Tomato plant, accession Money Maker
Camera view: vertical (180 deg); turntable rotation: 180 degrees
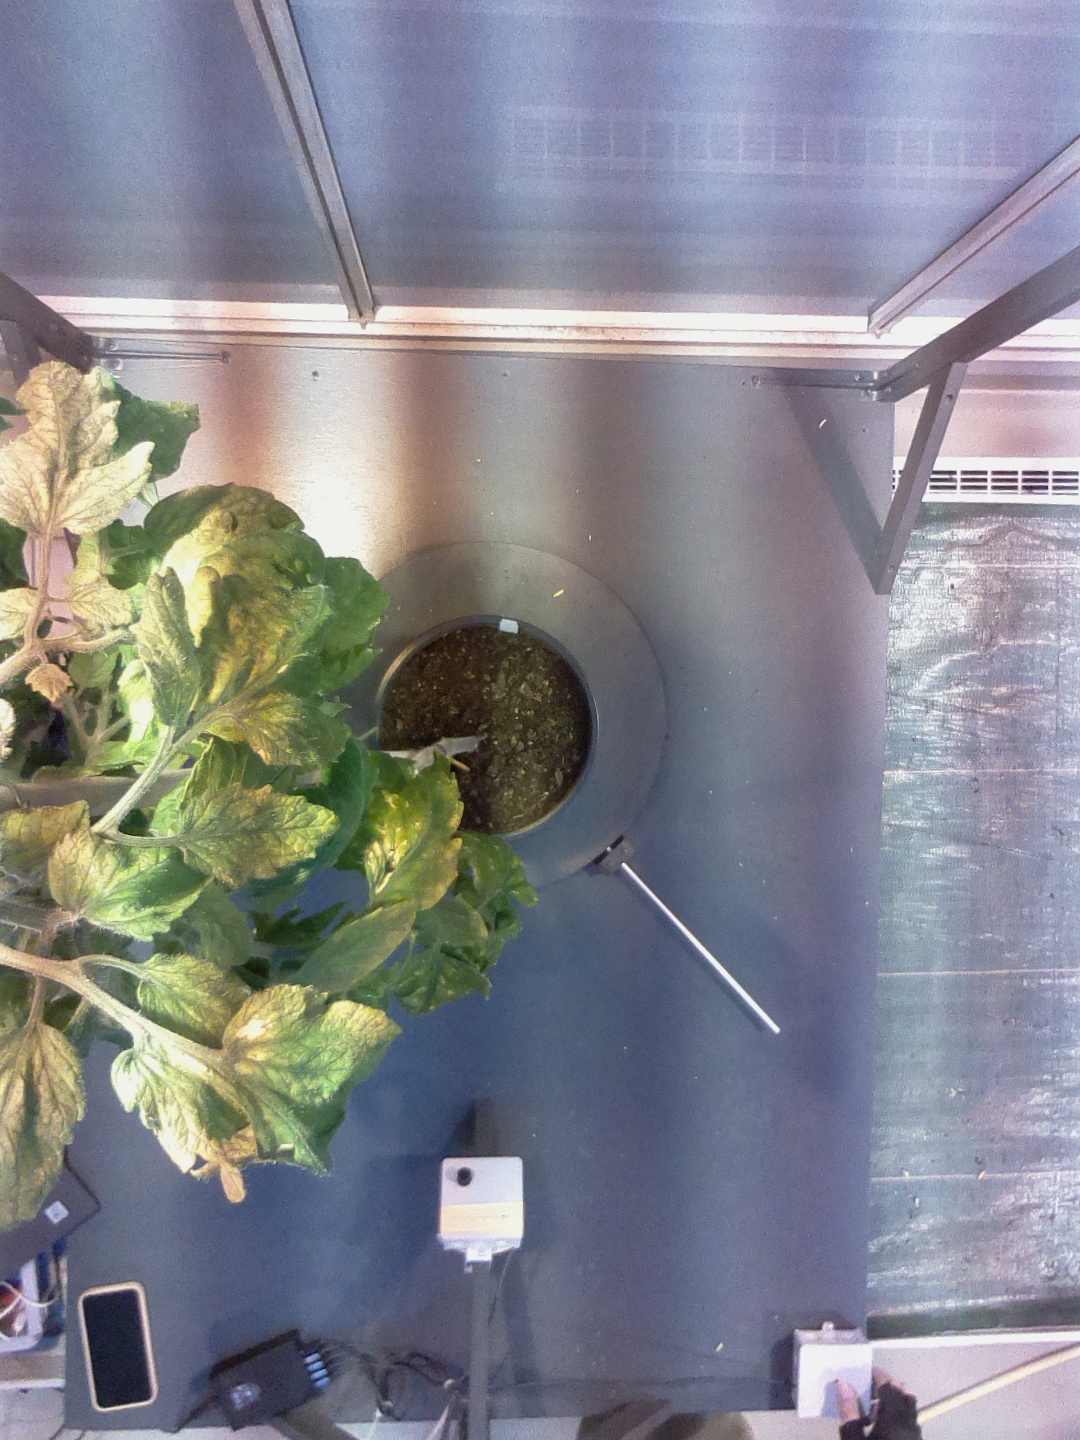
BBCH growth stage 75: 50%-60% of final fruit size